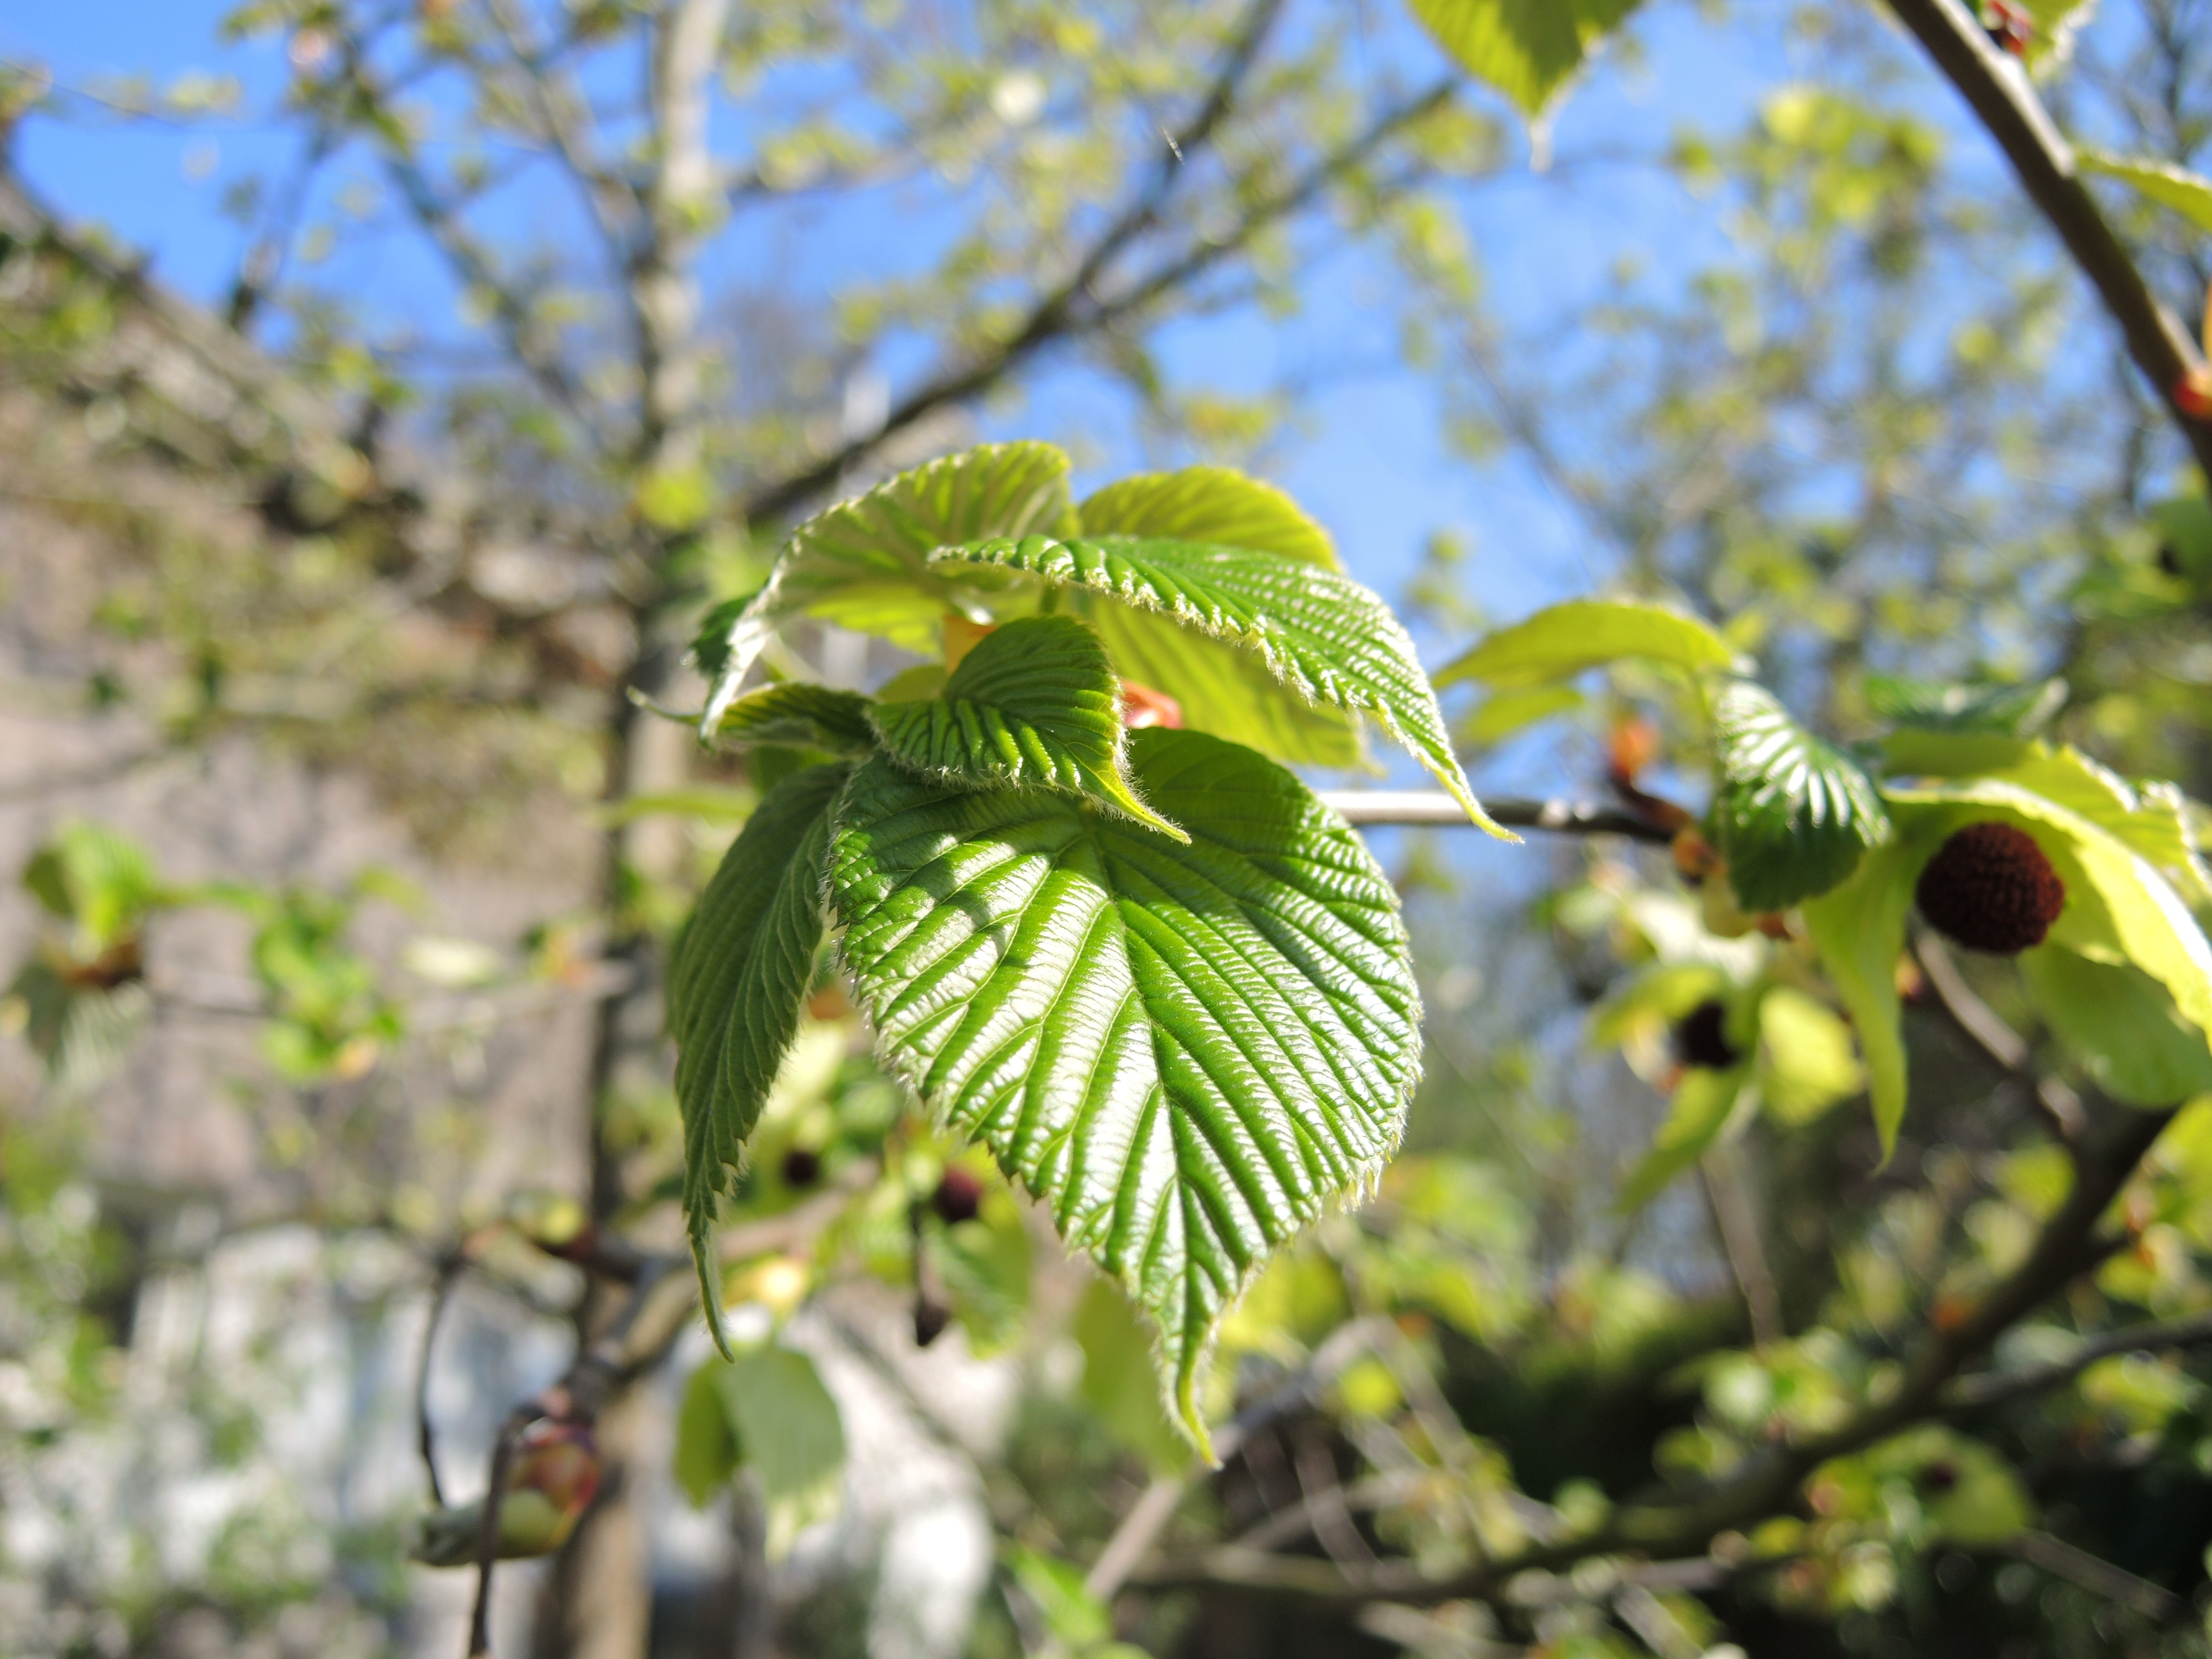
tree, nature, forest, branch, blossom, plant, sunlight, leaf, flower, wildlife, spring, green, produce, autumn, botany, garden, flora, fauna, shrub, deciduous, flowering plant, davidia, woody plant, land plant